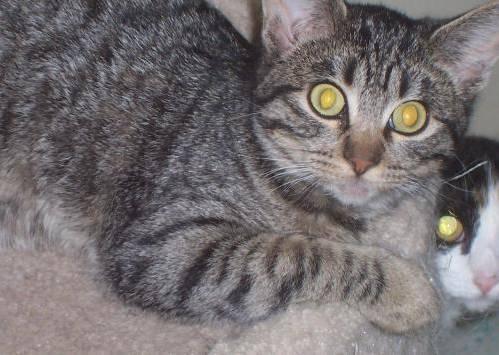
cat